Younes Bahonar

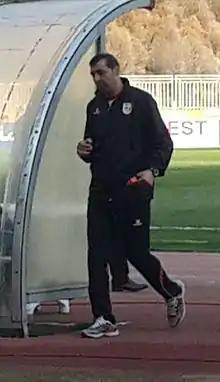

Younes Bahonar (born on April 12, 1977) is a retired Iranian football player. He has played as a defender for Persepolis and the Iran national team. In the later years of his career, he captained three Tabrizi clubs: Tractor, Machine Sazi and Gostaresh.